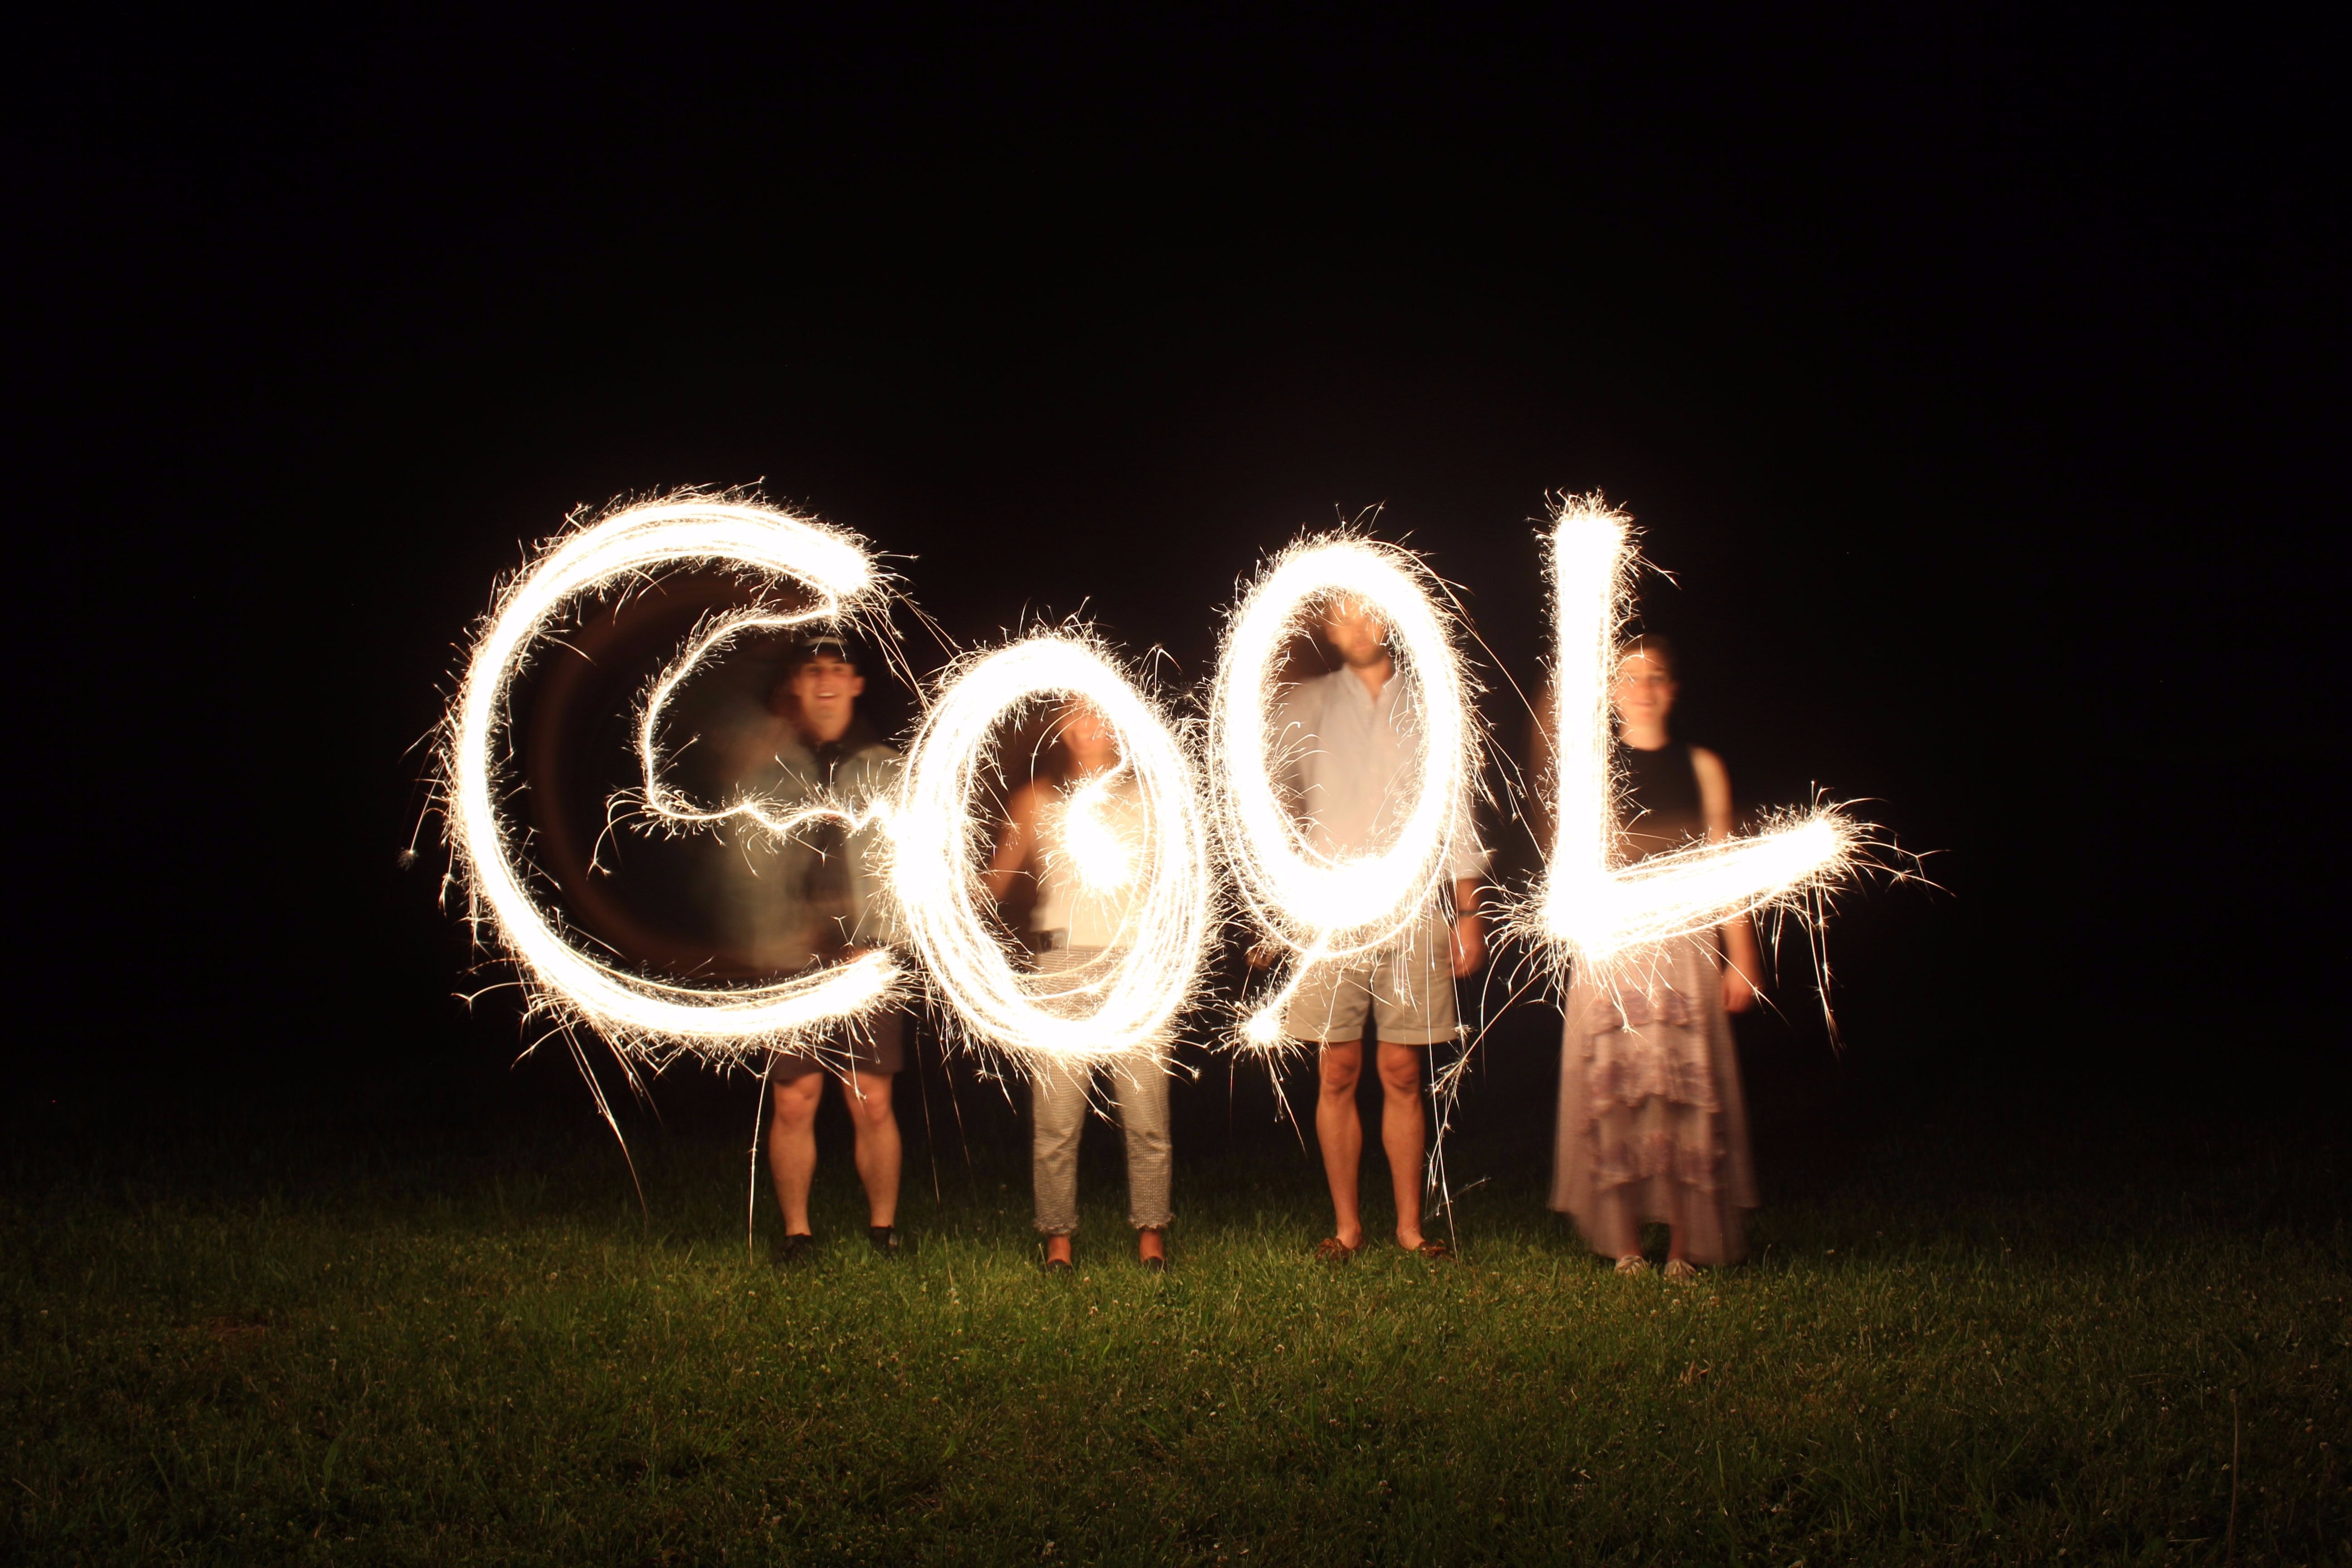
light, night, sparkler, darkness, lighting, event, poi